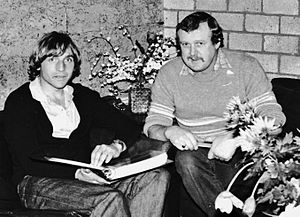
Kristen Nygaard Kristensen
Kristen Nygaard Kristensen er en tidligere dansk fodboldlandsholdsspiller som scorede 11 mål i 36 kampe for landsholdet. Han var angriber og spillede blandt andet for IHF Århus og AZ Alkmaar.